Horseshoe Las Vegas

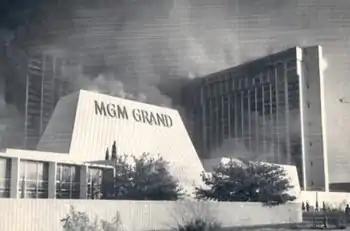
MGM Grand fire

On November 21, 1980, the MGM Grand suffered a fire that started in a casino restaurant. It was one of the worst high-rise fires in United States history, killing 85 people. Smoke traveled up into the hotel tower, killing most of the victims. The fire made such an impact on hotel safety that it led to the implementation of fire safety improvements worldwide. The fire forced the temporary closure of the resort. State gaming revenues were hurt by the closure, as the MGM was one of the largest tax contributors to the local gaming industry. The county lost an estimated $1.7 million because of the closure.